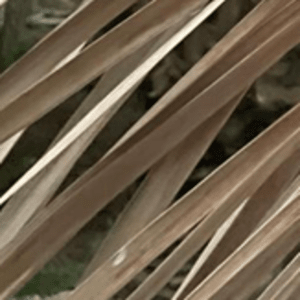
Label: Magnesium Deficiency